Martin Hess (footballer)

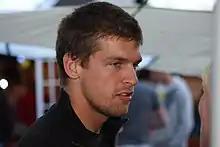
Martin Hess at the Eintracht Frankfurt 2008 season end party

Martin Hess (born 6 February 1987) is a German footballer who plays for FSV Friedrichshaller.